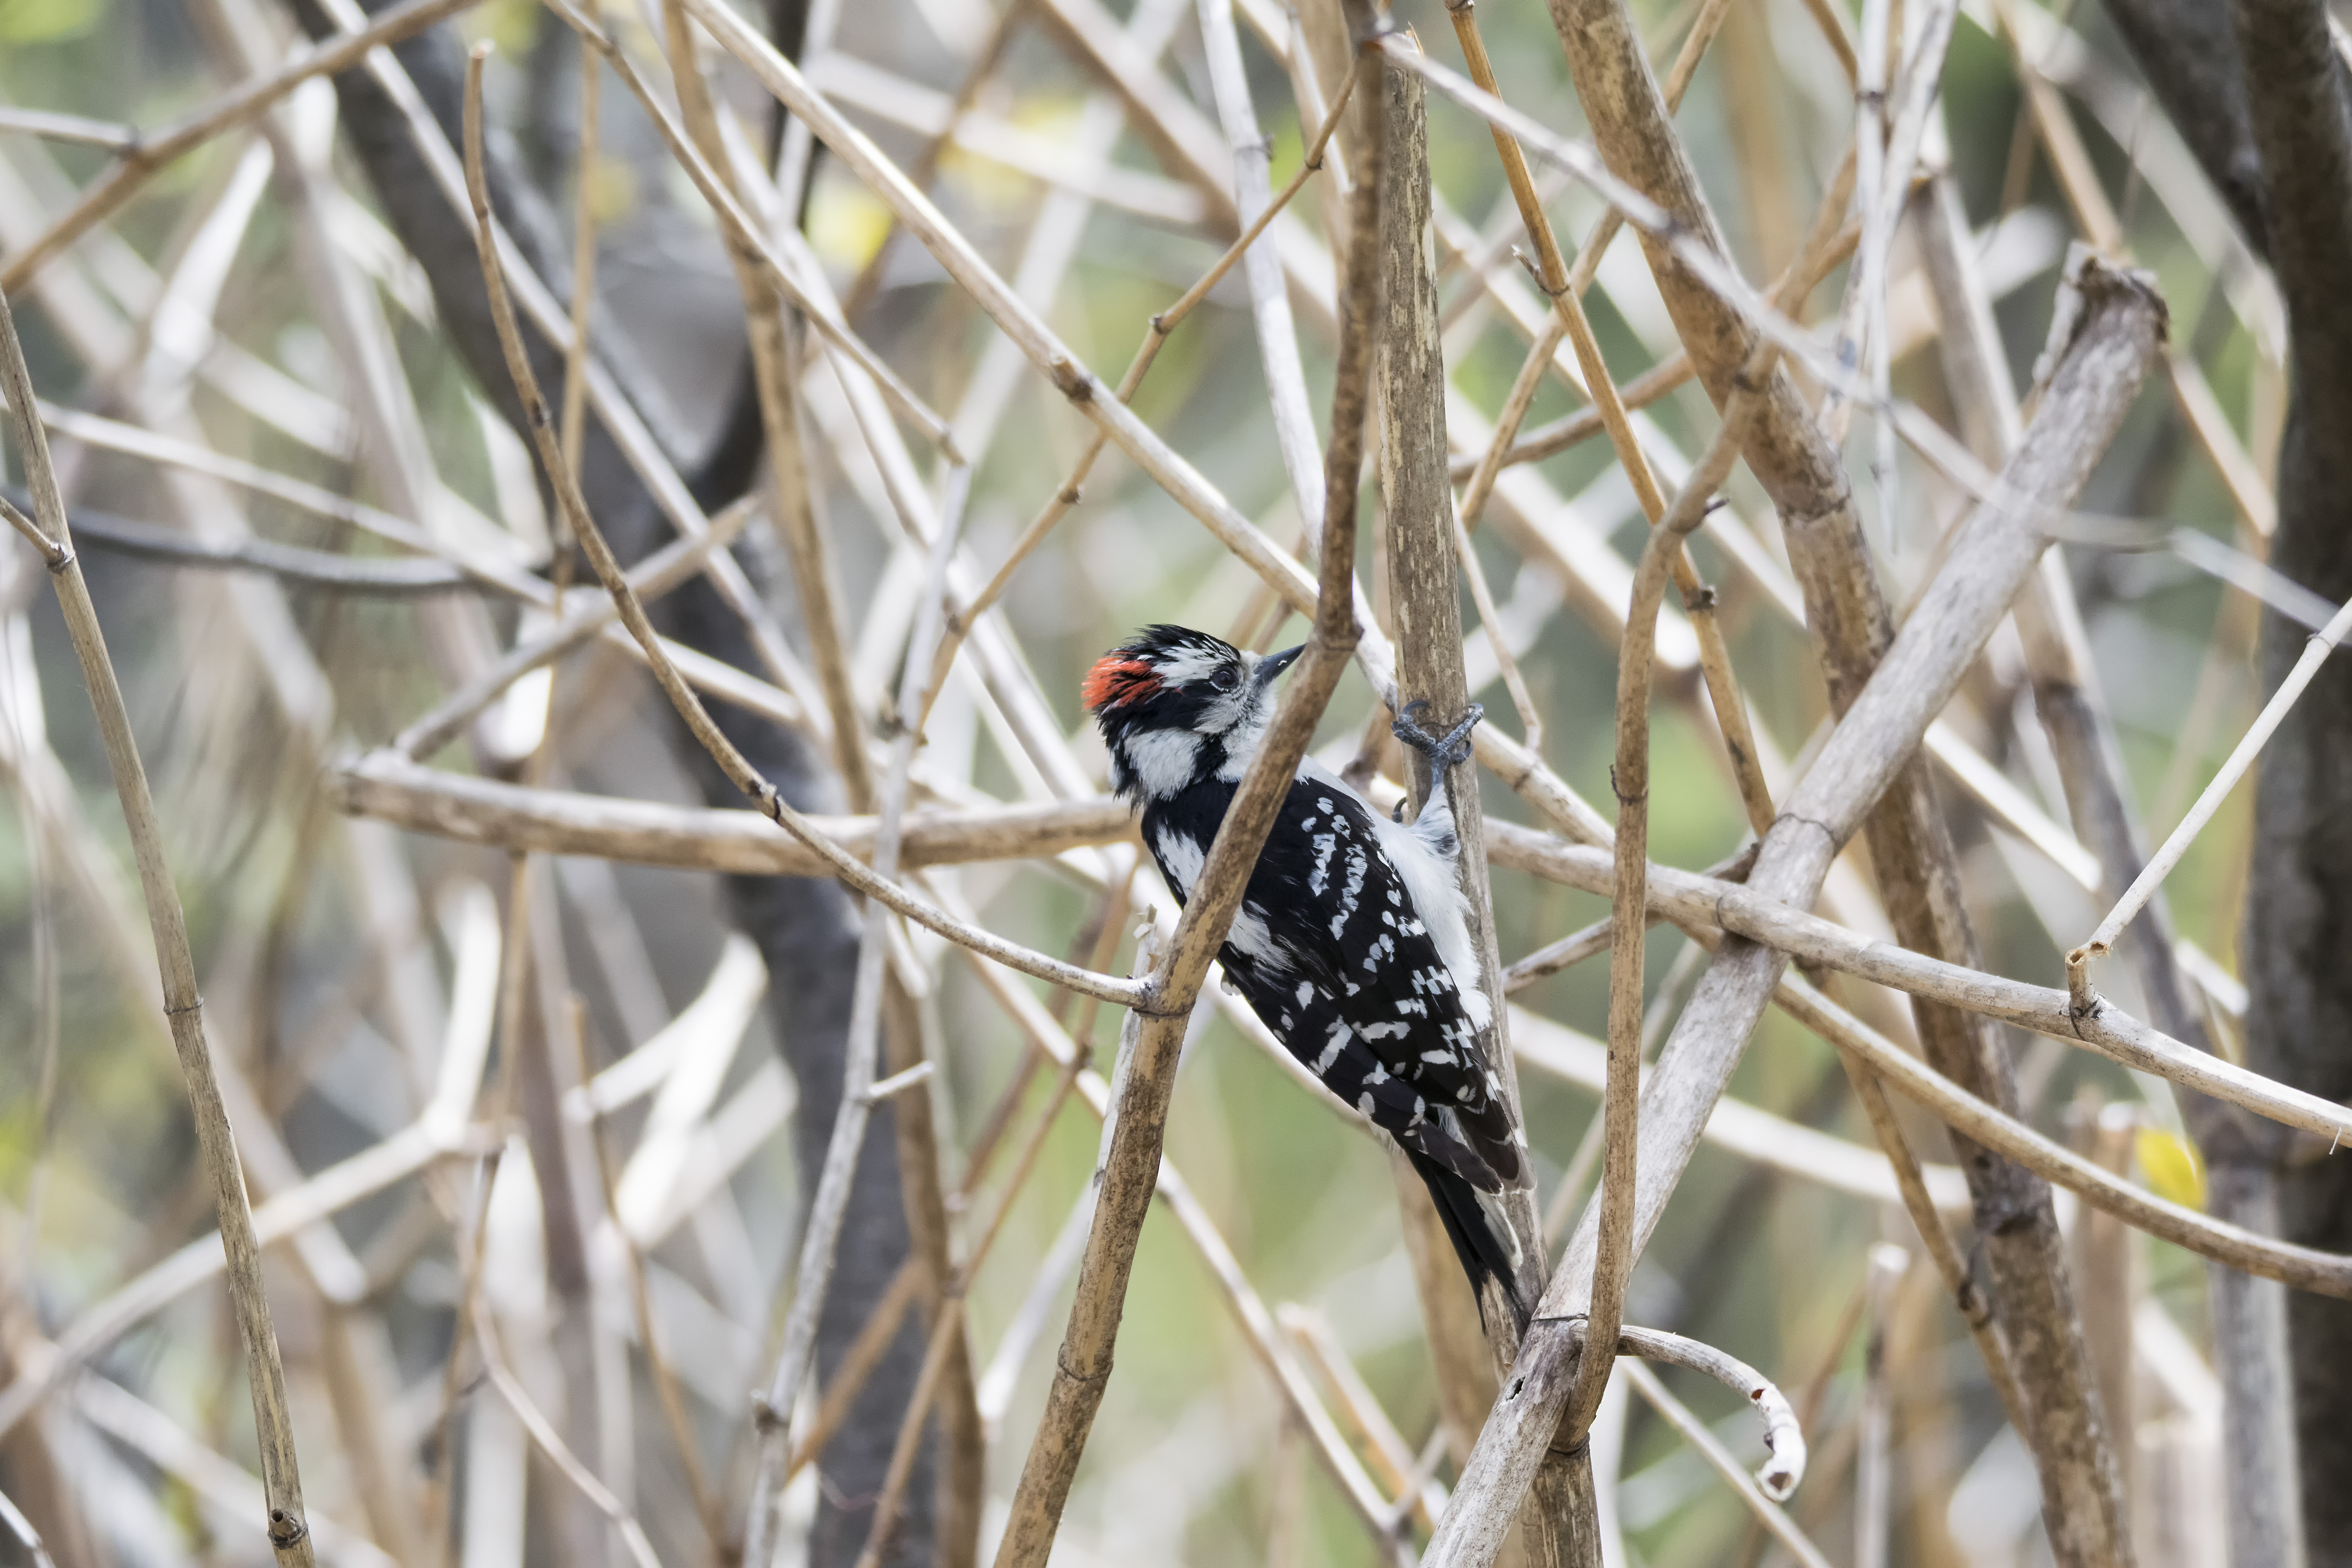
nature, branch, bird, wildlife, fauna, canada, quebec, woodpecker, sherbrooke, oiseau, pic, mineur, downy, perching bird